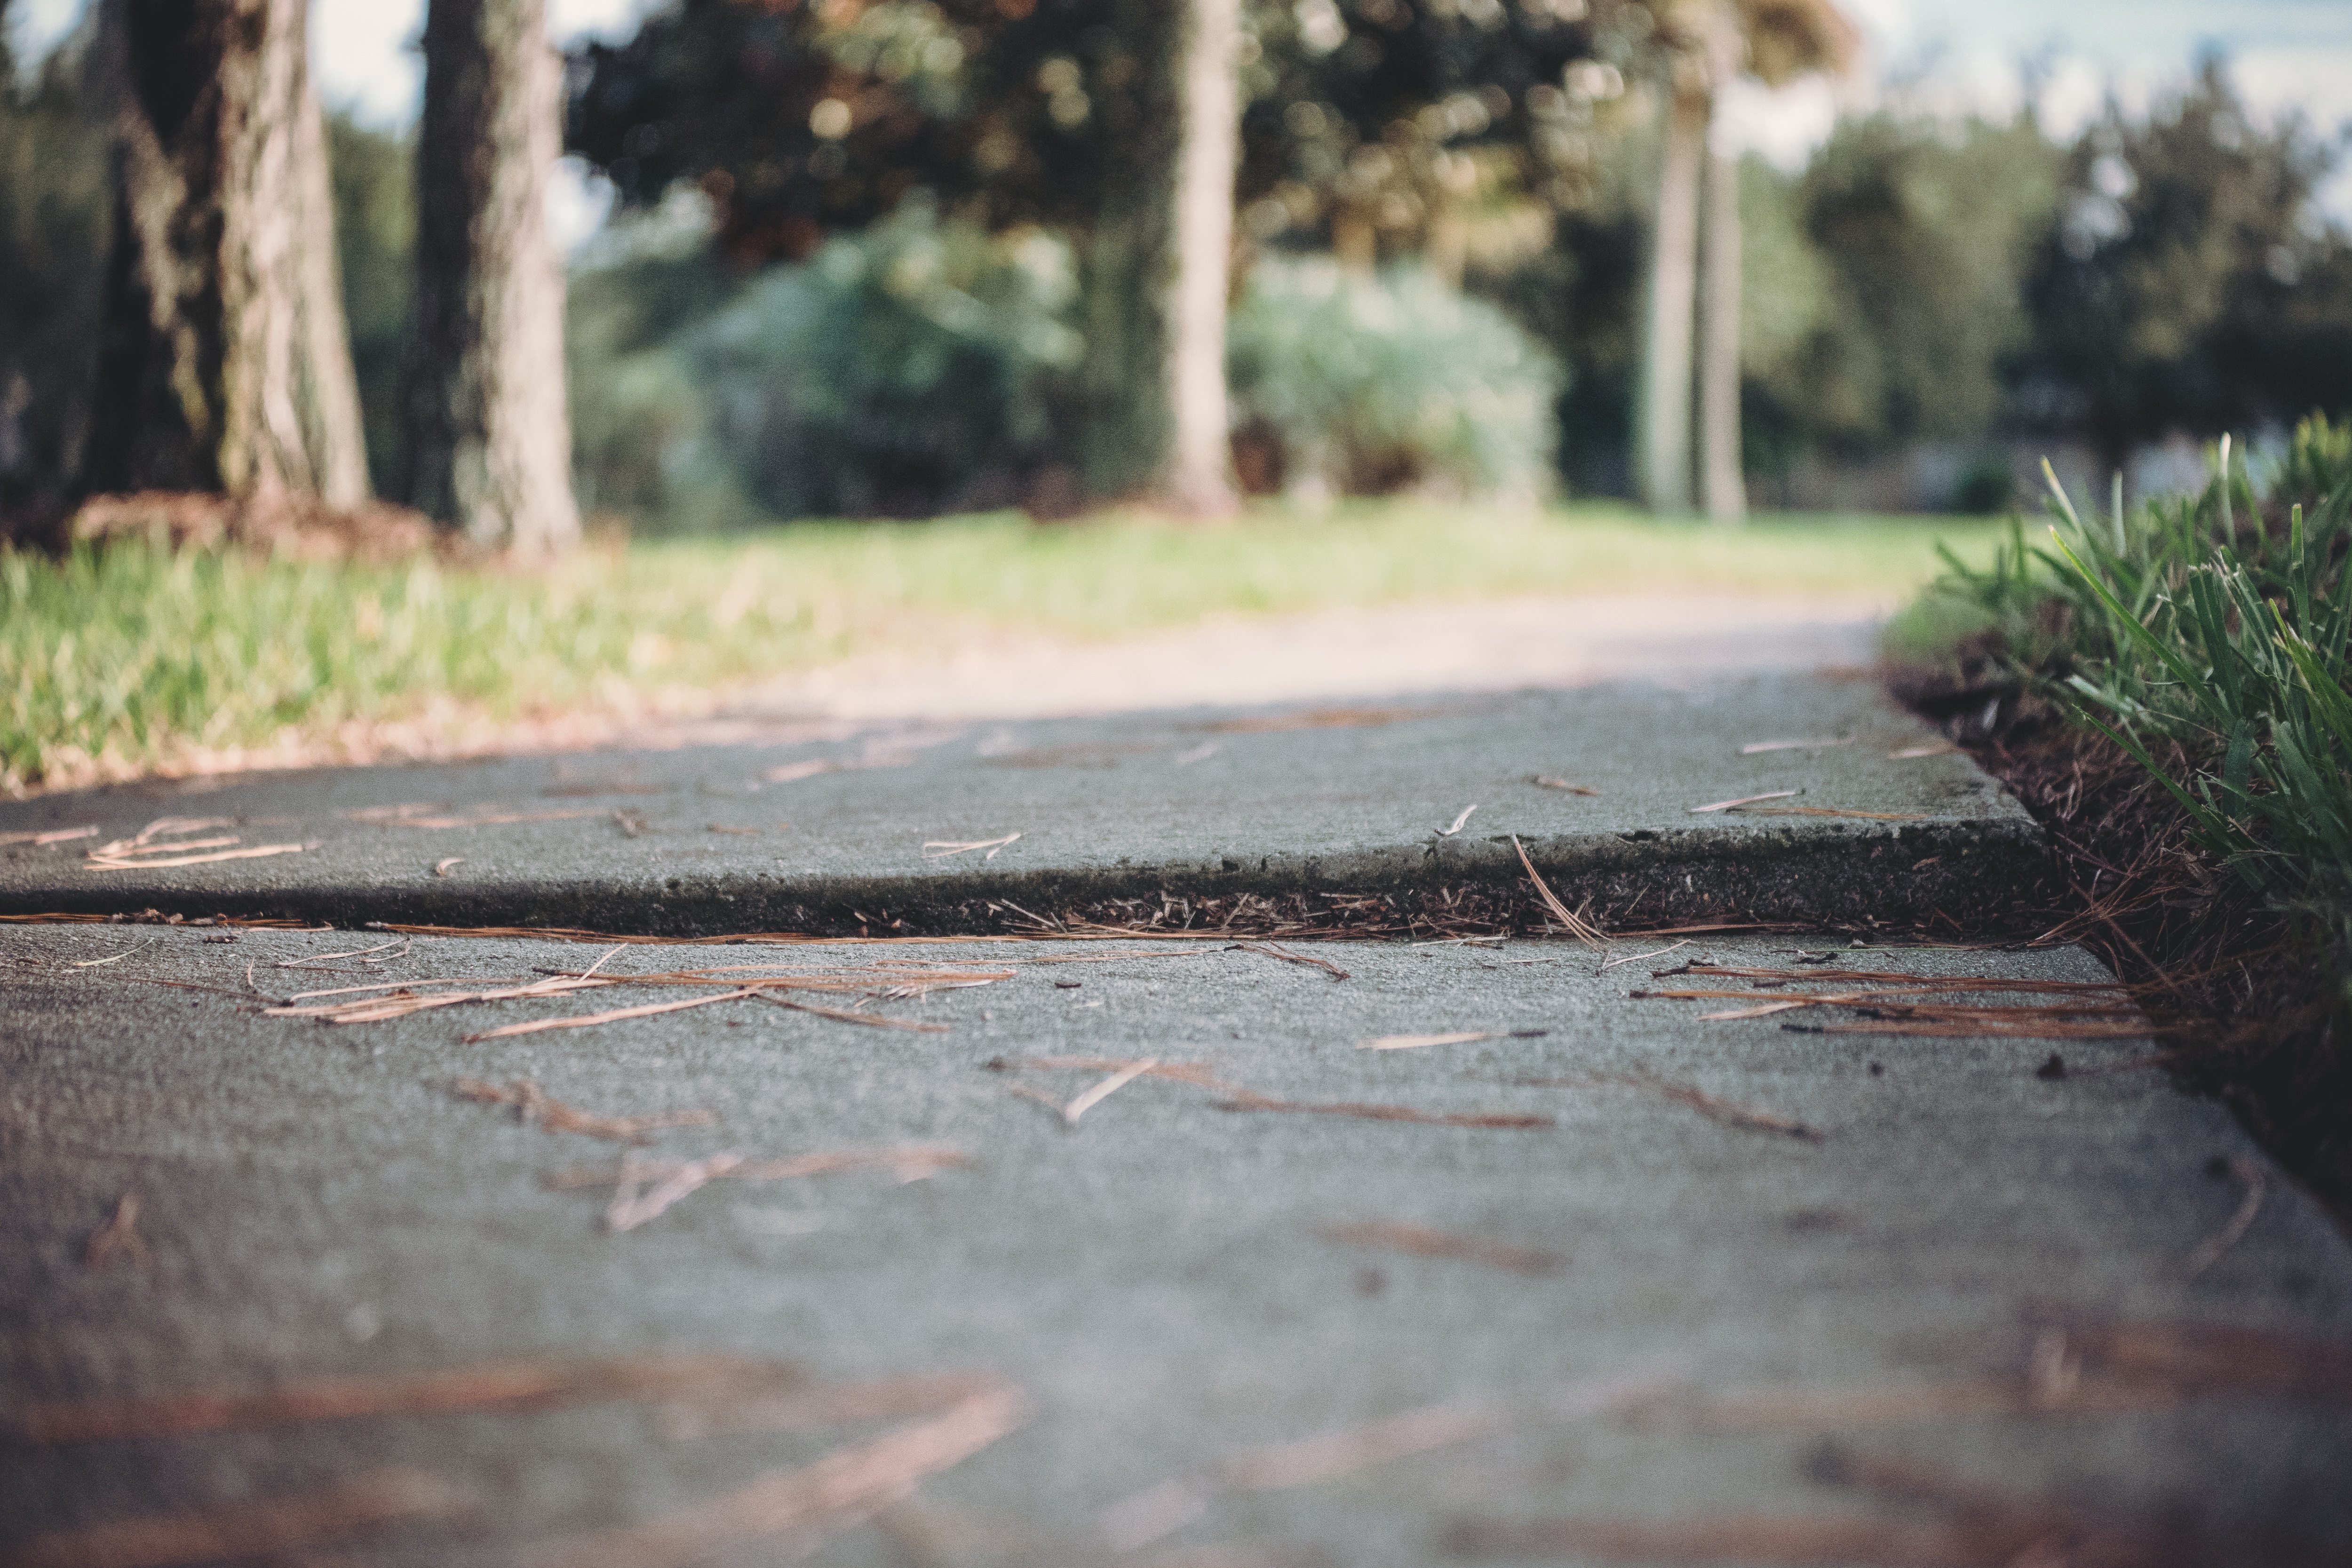
tree, nature, grass, wood, lawn, sunlight, leaf, asphalt, green, autumn, soil, flooring, road surface, woody plant